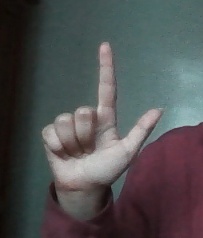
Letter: laam